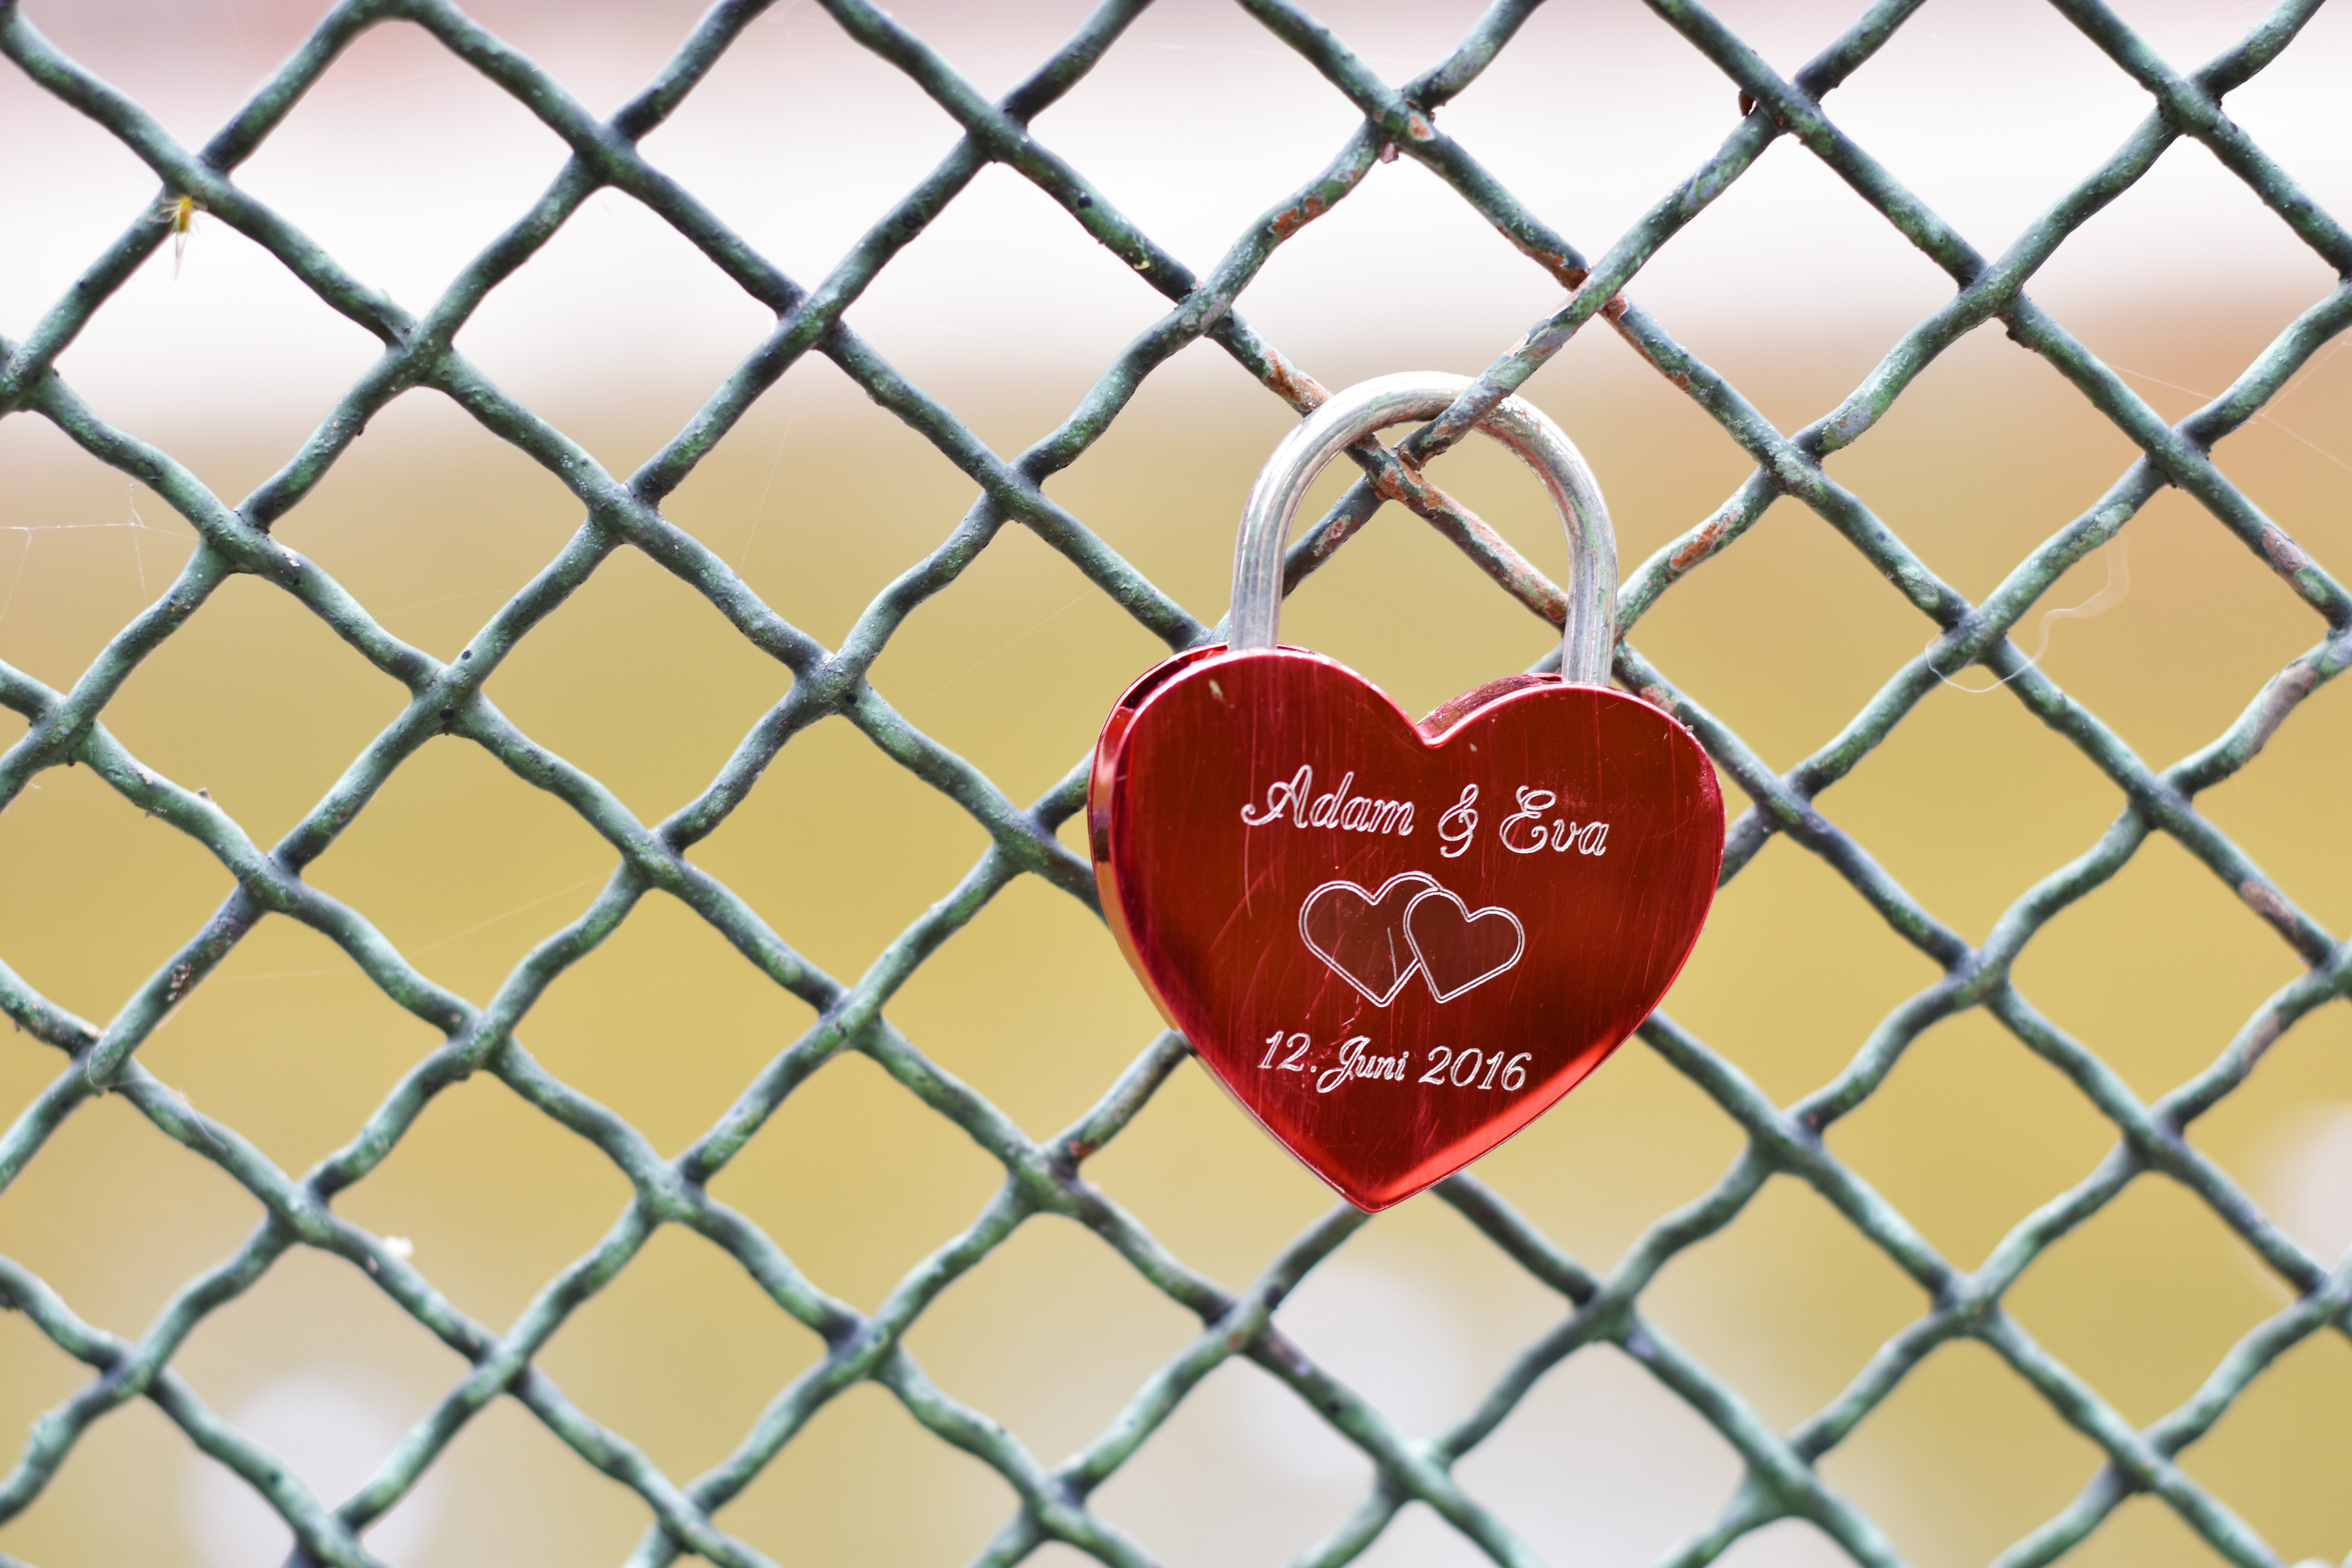
number, love, heart, red, castle, circle, forever, net, ball, connectedness, eva, adam, adam and eve, loyalty, adam eva